West Baltimore station

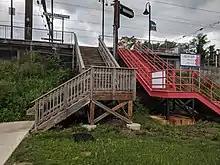
Stairs leading to the platform of the West Baltimore station in May 2019; the two sets of stairs on each side on the station are the entrances to the platform.

The Baltimore and Potomac Railroad (B&P), owned by the Pennsylvania Railroad, opened to Baltimore in 1873. By the early 1900s, PRR stopped at Lafayette and Calverton, also known as Gwynns Falls, west of Baltimore, serving local residential areas. Because both the B&P and the Northern Central Railway approached Penn Station from the west, PRR through trains from Washington, D.C. to Harrisburg, Pennsylvania had to operate in reverse from Baltimore to Washington, D.C. To correct this, PRR planned to replace the two stops with a single intercity-oriented station located between them, along with a wye at the north end of the Baltimore and Potomac Tunnel to allow trains to bypass Penn Station.